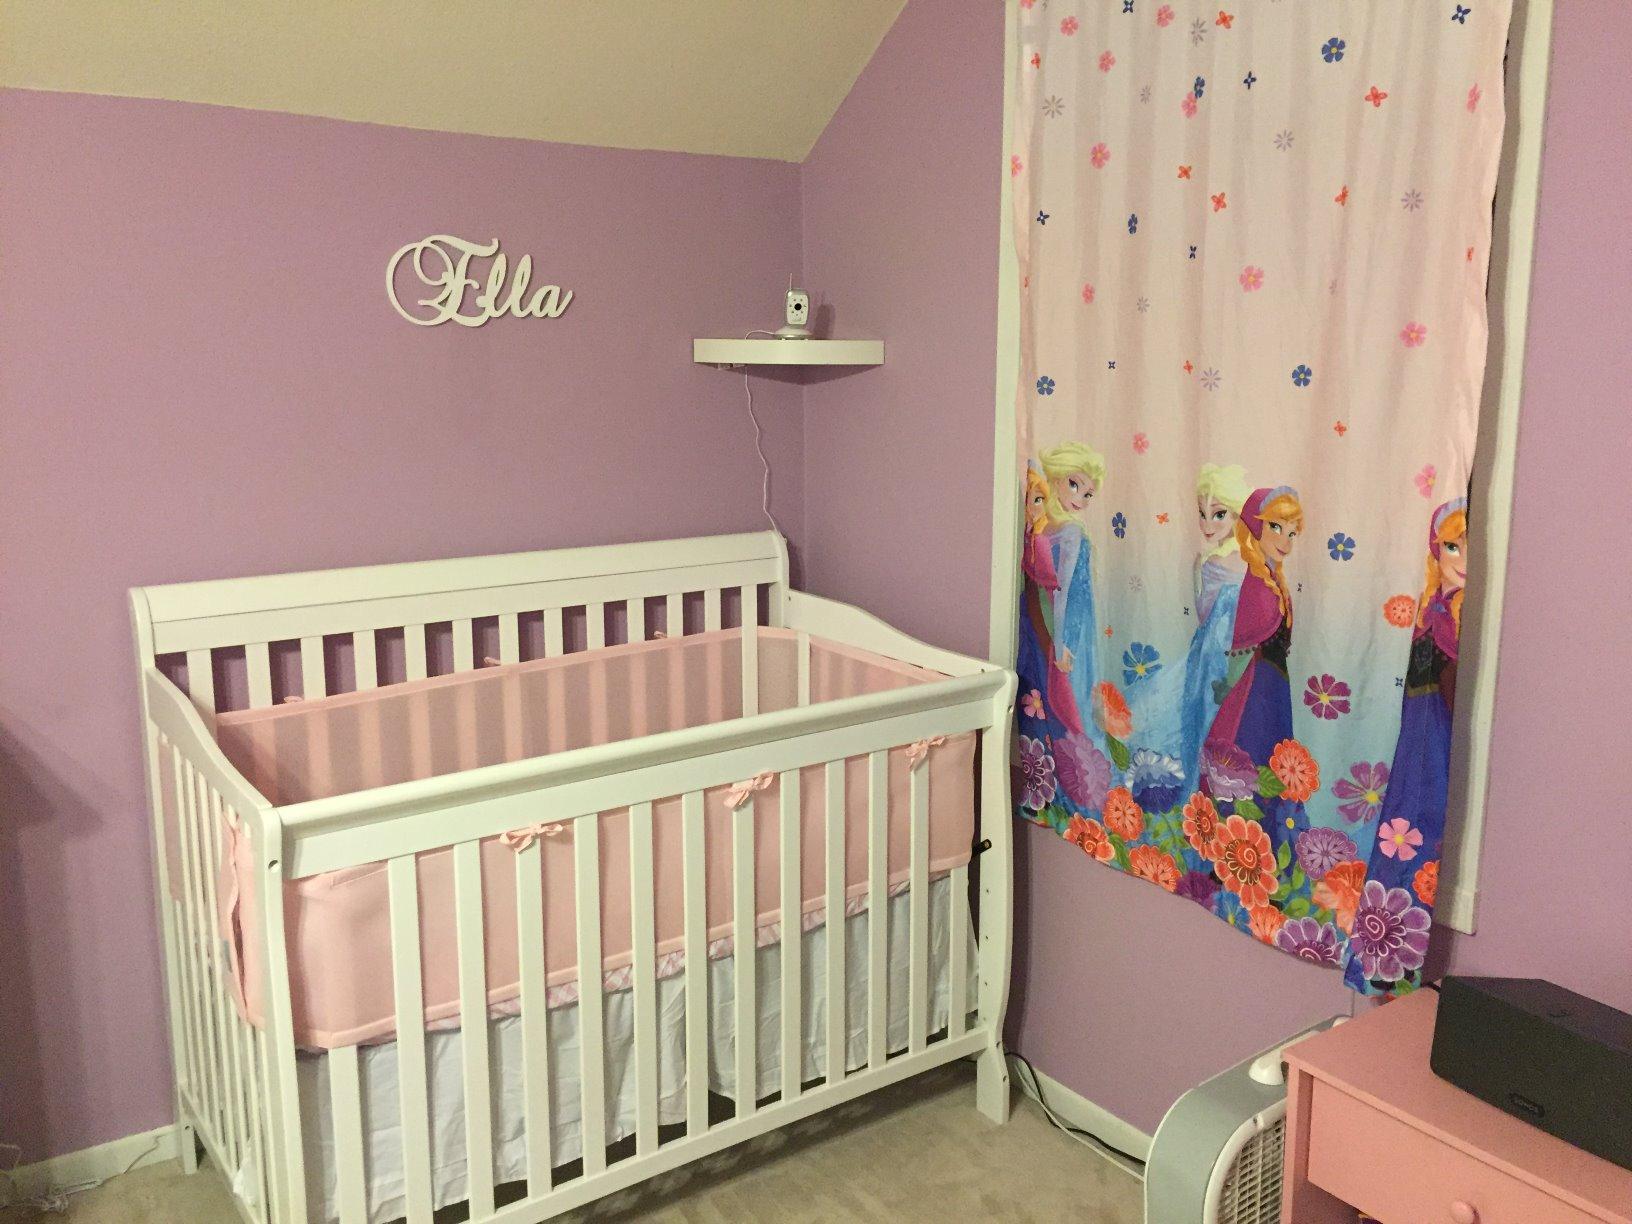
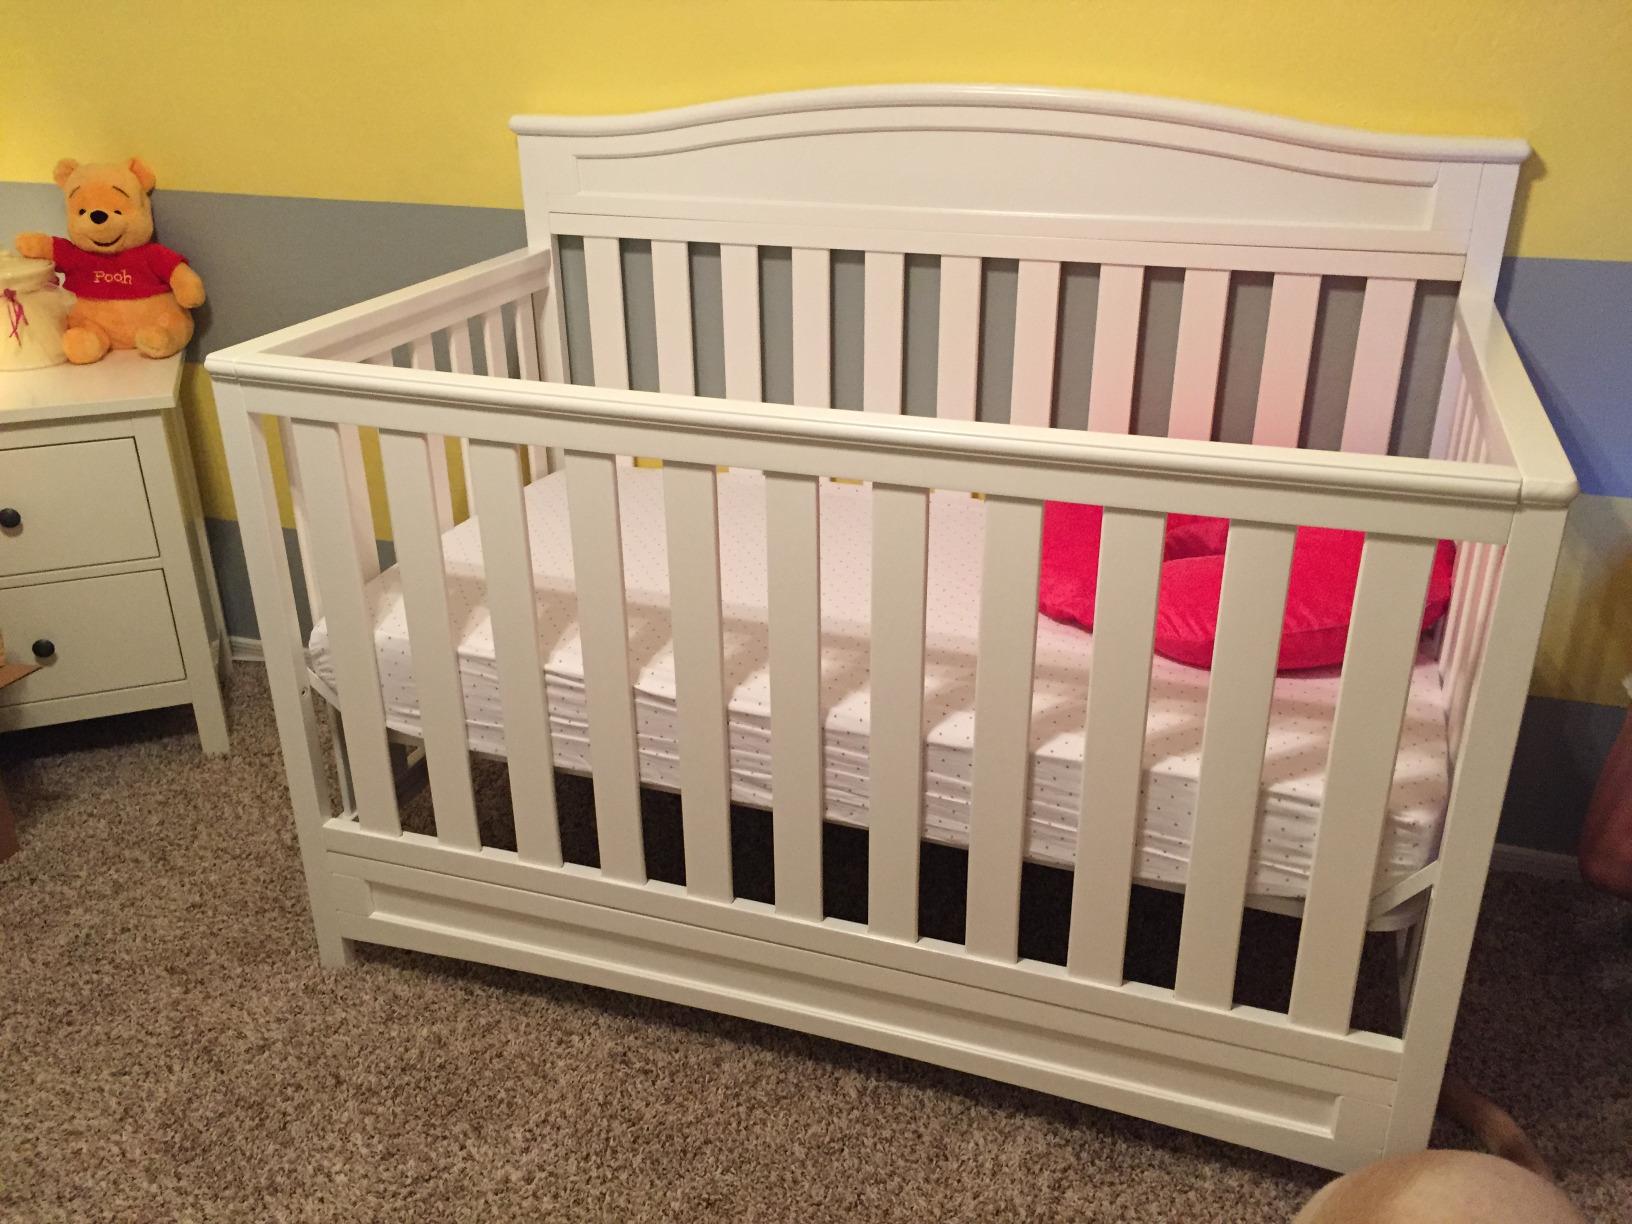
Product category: products_crib
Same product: no